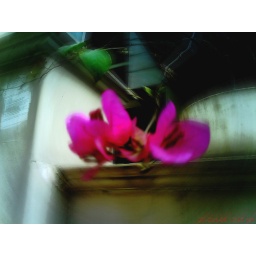
flower pink...gone pink in PS...